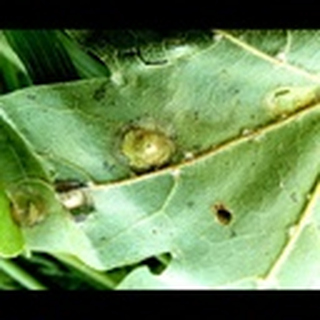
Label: cotton_target_spot